The Russians Are Coming the Russians Are Coming

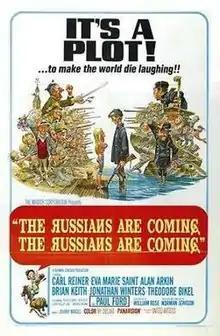
Theatrical poster by Jack Davis

The Russians Are Coming the Russians Are Coming is a 1966 American comedy film directed and produced by Norman Jewison for United Artists. The satirical story depicts the chaos following the grounding of the Soviet submarine "СпруT" (“SpruT”, pronounced "sproot" and meaning "octopus") off a small New England island. The film stars Alan Arkin in his first major film role, Carl Reiner, Eva Marie Saint, Brian Keith, Theodore Bikel, Jonathan Winters, John Phillip Law, Tessie O'Shea, and Paul Ford.